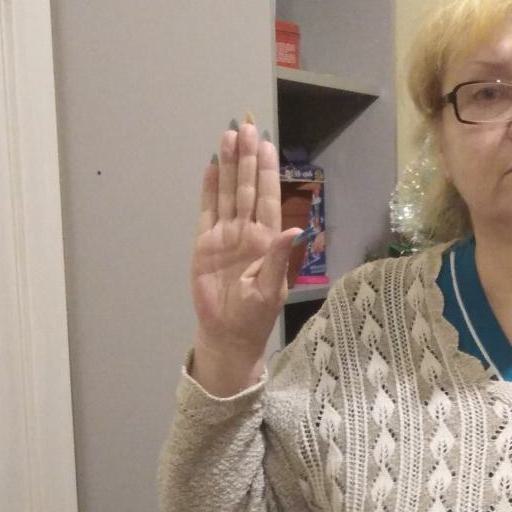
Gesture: stop